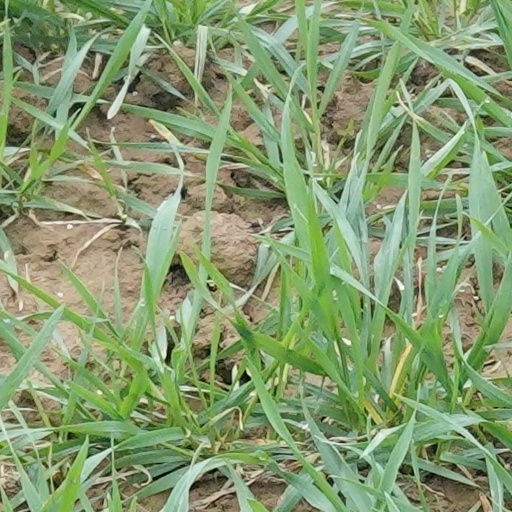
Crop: wheat